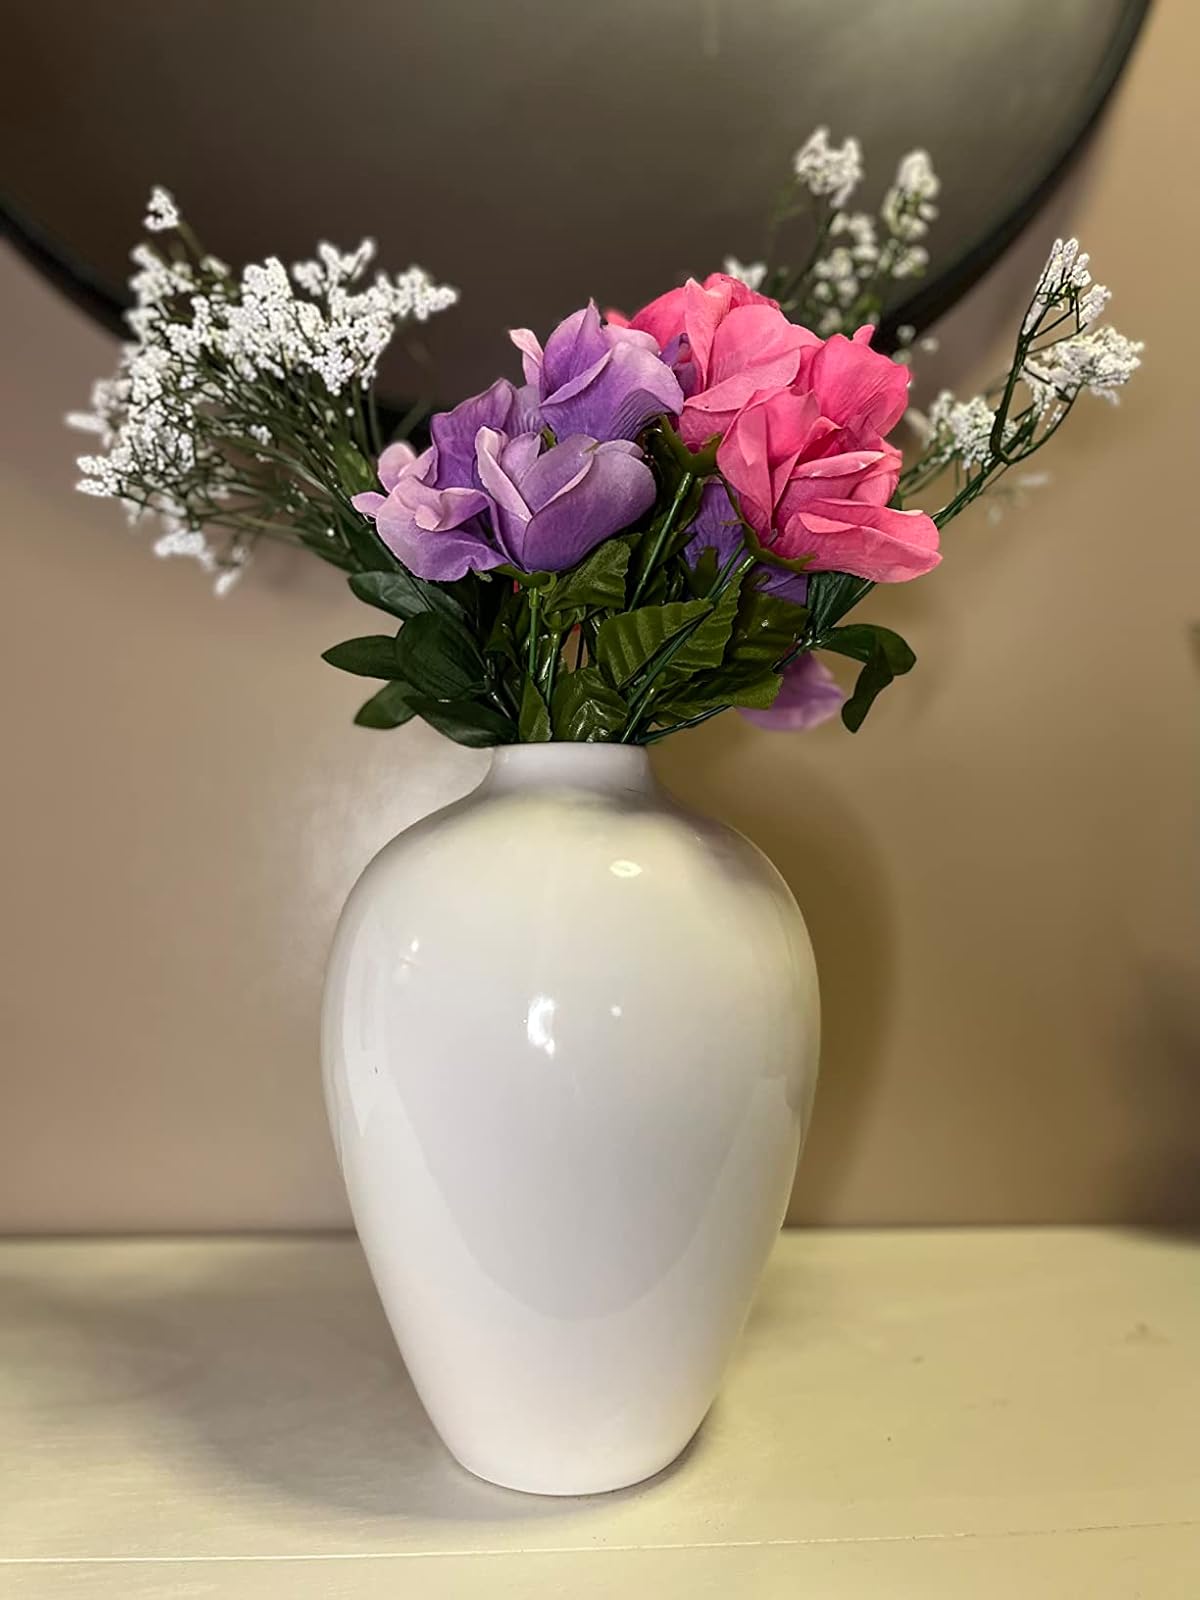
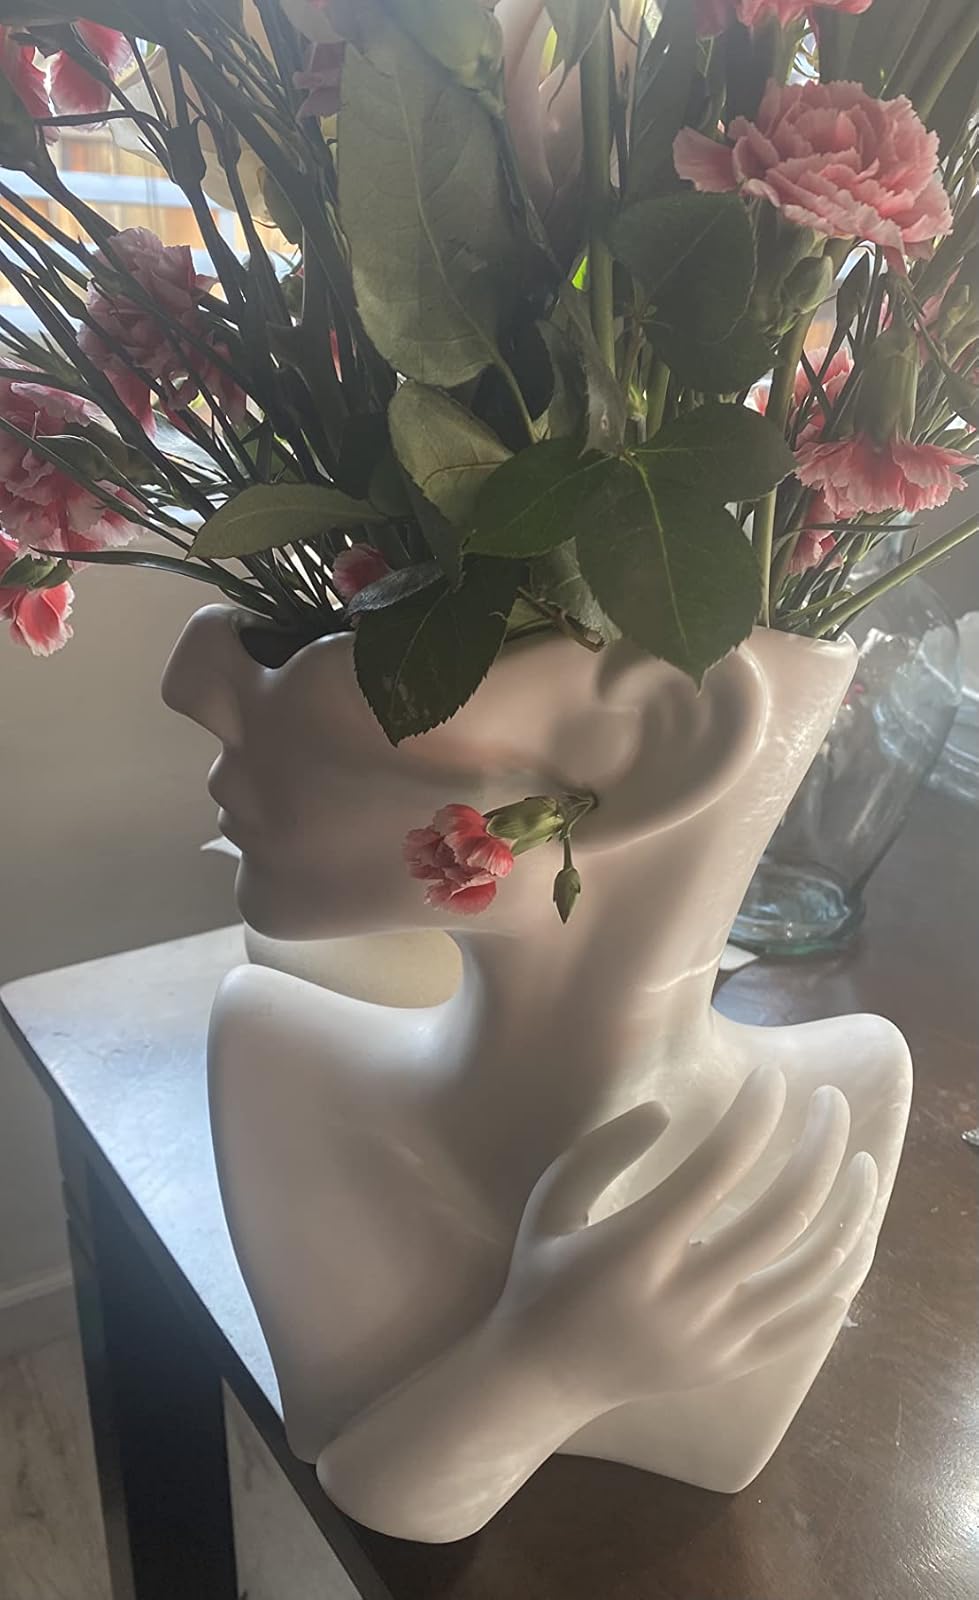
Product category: vase
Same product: no